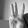
ASL letter: W